Eleazer Burbank

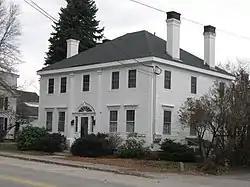
Burbank's medical practice was at today's 333 Main Street in Yarmouth between 1838 and 1867

In 1838, after 22 years working in Poland, he took over the practice of Dr. Gad Hitchcock, who died the previous year, at what is now known as the Mitchell House at today's 333 Main Street in Yarmouth, Maine. Its original owner, another physician, Ammi Ruhamah Mitchell (1762–1824), died "suddenly", aged 62. Burbank practiced on Main Street for the next 29 years, until his death.